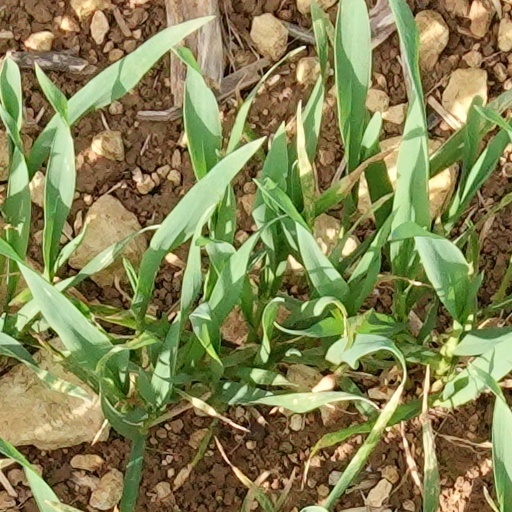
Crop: wheat